FC Amsterdam

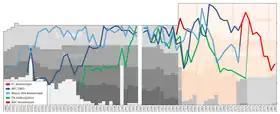
Historical chart of league performance (incl. predecessors)

Their players included Jan Jongbloed (1972–1977), the Dutch goalkeeper in the 1974 World Cup Final, and also Geert Meijer, Gerard van der Lem, Nico Jansen, Andre Wetzel, Martin Wiggemansen and Heini Otto.